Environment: real
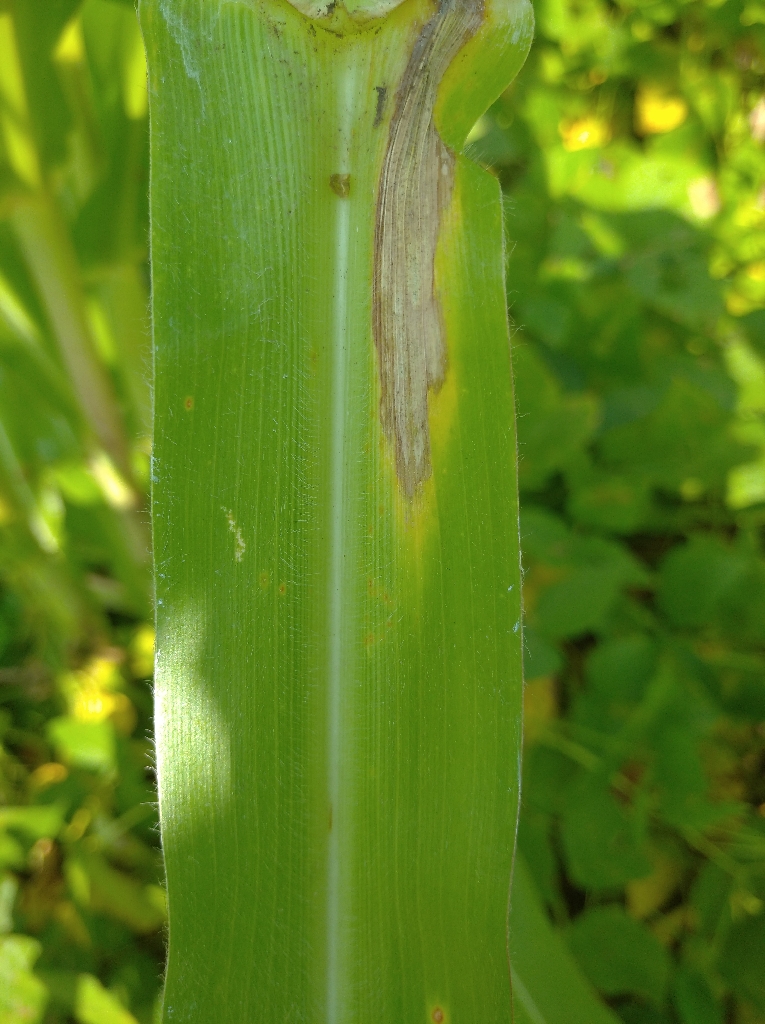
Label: northern_corn_leaf_blight